Blarney

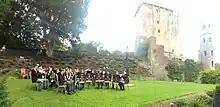
Blarney Brass and Reed Band at Blarney Castle

In sport, the local soccer club, Blarney United FC, has playing facilities close to the village, with both a traditional grass pitch and an all-weather pitch. The pitches are supported by changing facilities, a meeting room and a hospitality room. The senior team competes in the Premier Division of the Munster Senior League. The town's GAA club, Blarney GAA, were All-Ireland Intermediate Hurling Champions in 2009 and Cork-County Intermediate Hurling Champions in 2008. Blarney also fields a Camogie team, which was established again in 1999. The local cycling club was re-formed in 2010.